History of Telangana

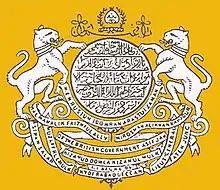
Coat of Arms of the Hyderabad State

Mughal prince Aurangzeb spent most of his time in the Deccan, fighting local Hindu and Muslim kingdoms alike to establish Mughal sovereignty. The Golconda Sultanate faced various attacks by the Mughal prince Aurangzeb, who was appointed Viceroy of the Deccan by his father and Mughal Emperor Shah Jahan. It was forced to pay an annual tribute to the Mughal Empire.